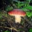
Label: mushroom